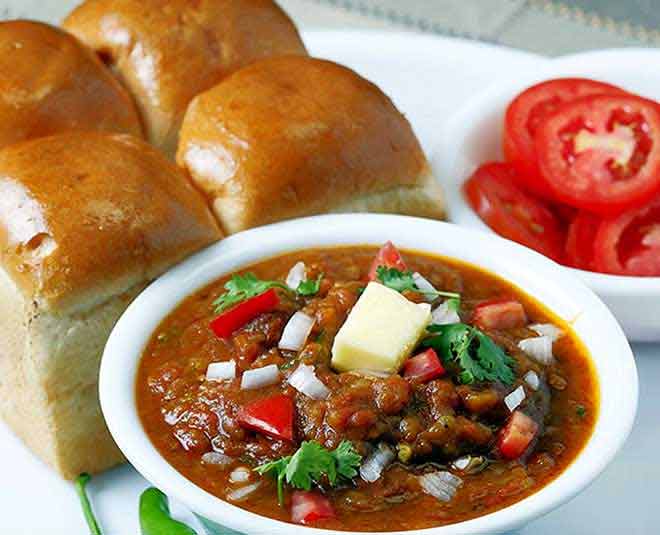
Dish: pav_bhaji